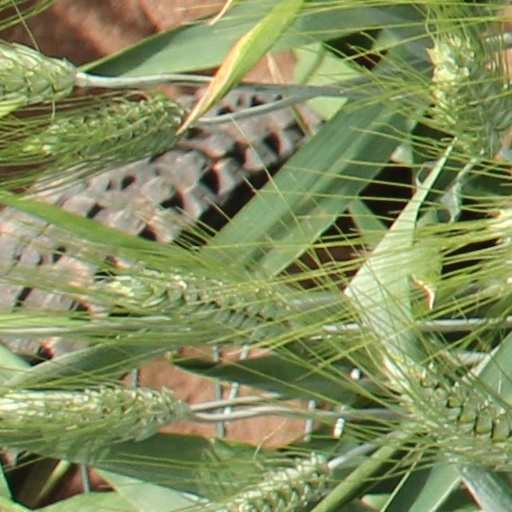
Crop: wheat